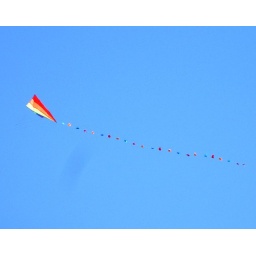
This kite looked amazing against the clear blue sky